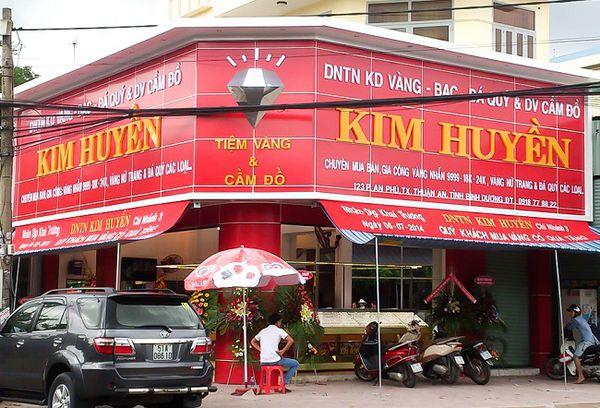
người đàn ông mặc áo trắng đang ngồi ở dưới một cái ô màu đỏ trắng